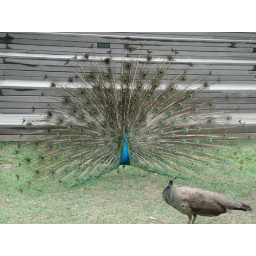
a male peacock chasing a female peacock, in Sentosa